History of the British penny (1714–1901)

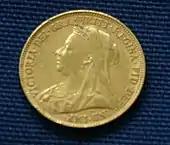
Thomas Brock's "Old head" of Victoria (sovereign shown)

Finding its premises at the Tower of London too cramped and unsuited to the new technology, the Mint moved to a new building on Tower Hill, and first struck coins there (for the East India Company) in 1811. The coinage was made by steam power, with equipment supplied by Boulton's firm. At the beginning of the Great Recoinage of 1816, only gold and silver coins were produced; the Chancellor of the Exchequer, Nicholas Vansittart, deemed there to be enough official coppers in commerce to serve. Thus, it was not until after the death of George III in 1820 and the accession of his son George IV that the copper coinage was recommenced. Coinage of pennies and halfpennies resumed in 1825 after the first farthings of the new reign were minted in 1821. The new pennies were authorised by an Order in Council of 14 November 1825, and were made current by a proclamation of 30 January 1826. George IV's pennies were struck in only three years (1825, 1826, 1827) and most of the final year's mintage is believed to have been sent to Tasmania.